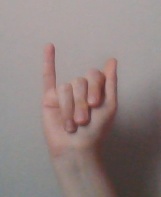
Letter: meem